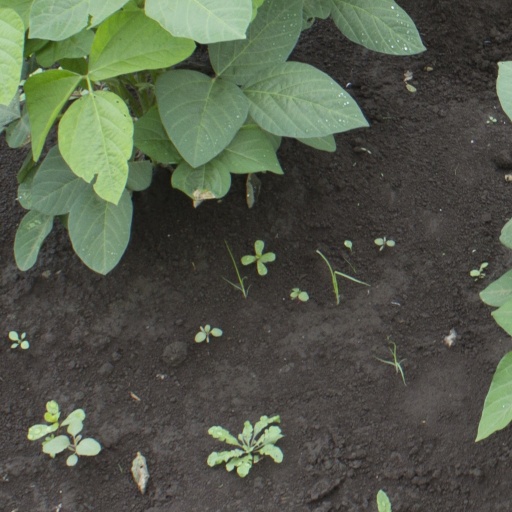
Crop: soybean